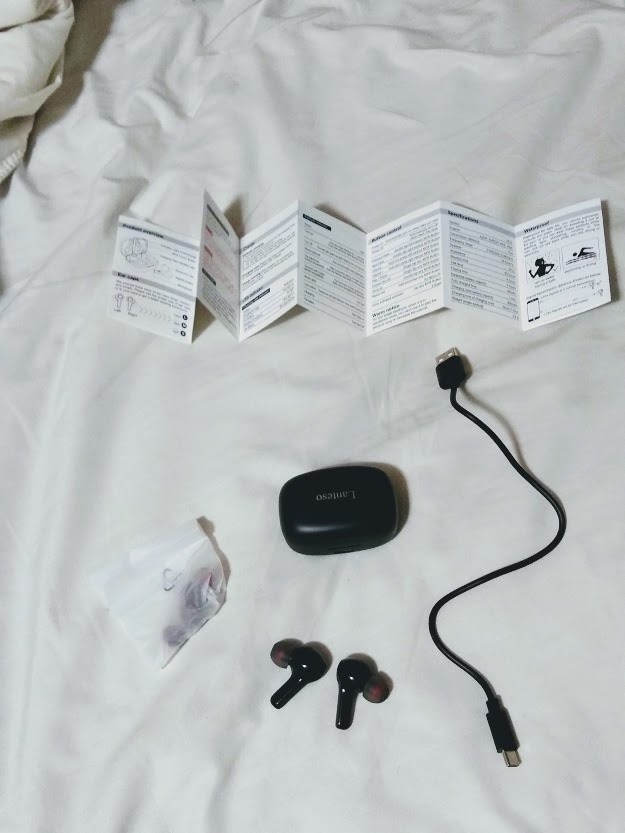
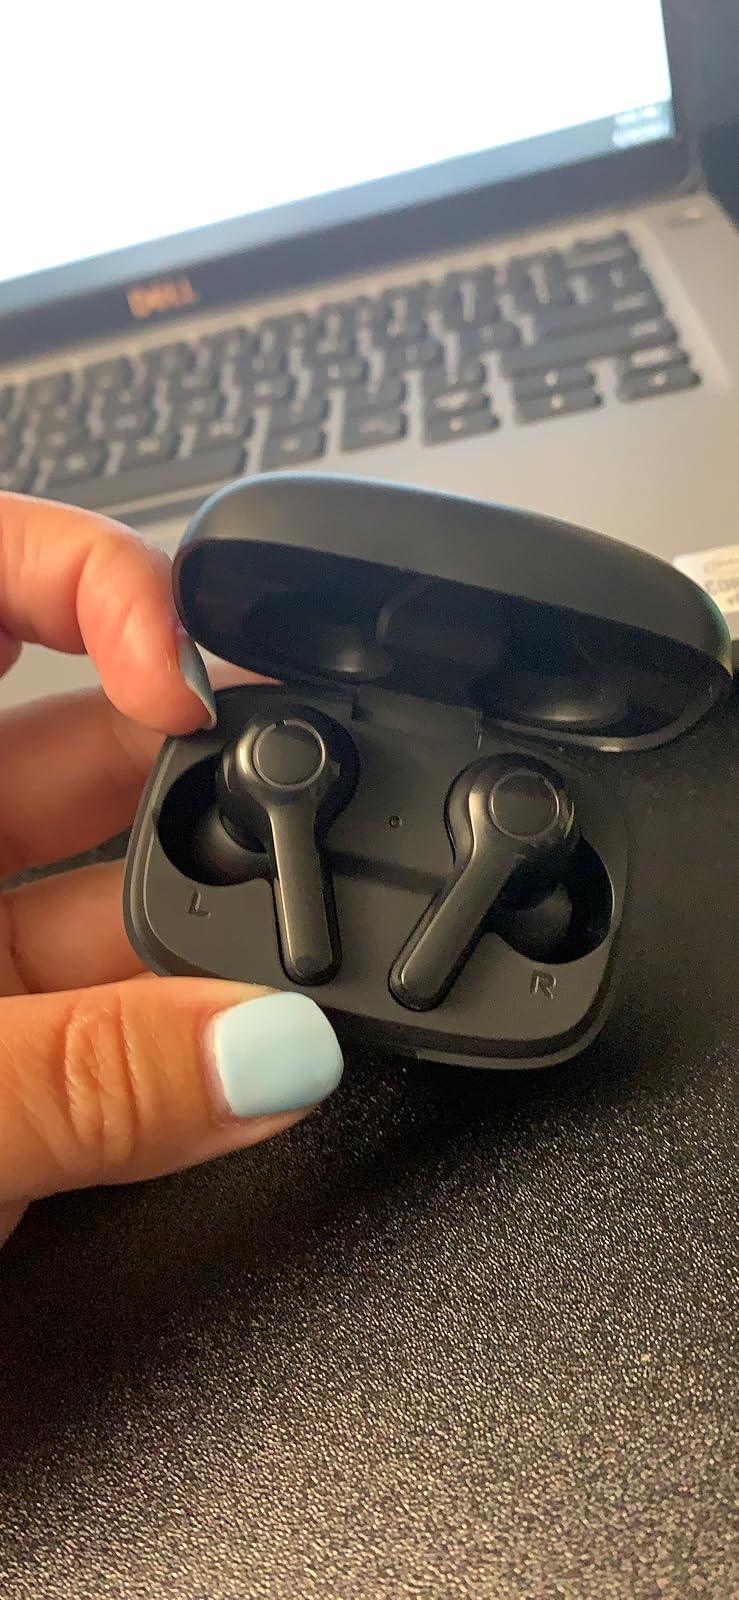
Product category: earbuds
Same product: yes